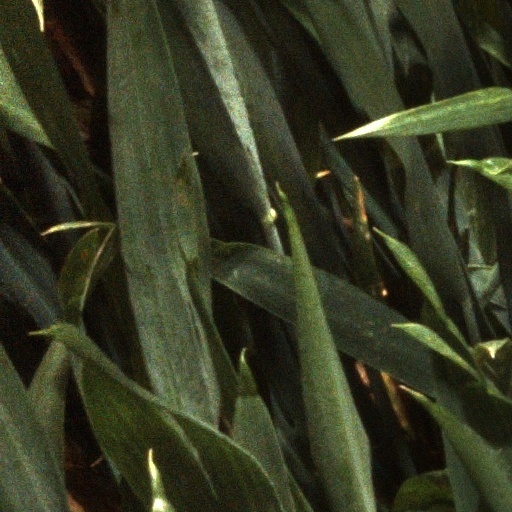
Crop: wheat